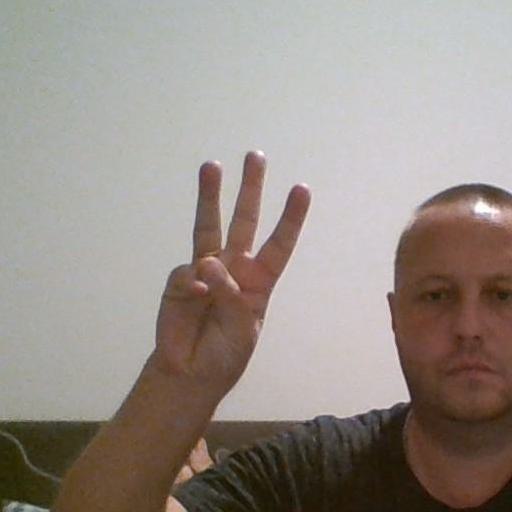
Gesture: three